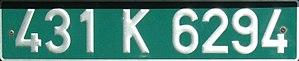
La plaque d'immatriculation française des corps diplomatique et consulaire est un dispositif permettant l'identification d'un véhicule appartenant au parc automobile du corps diplomatique ou consulaire en France.